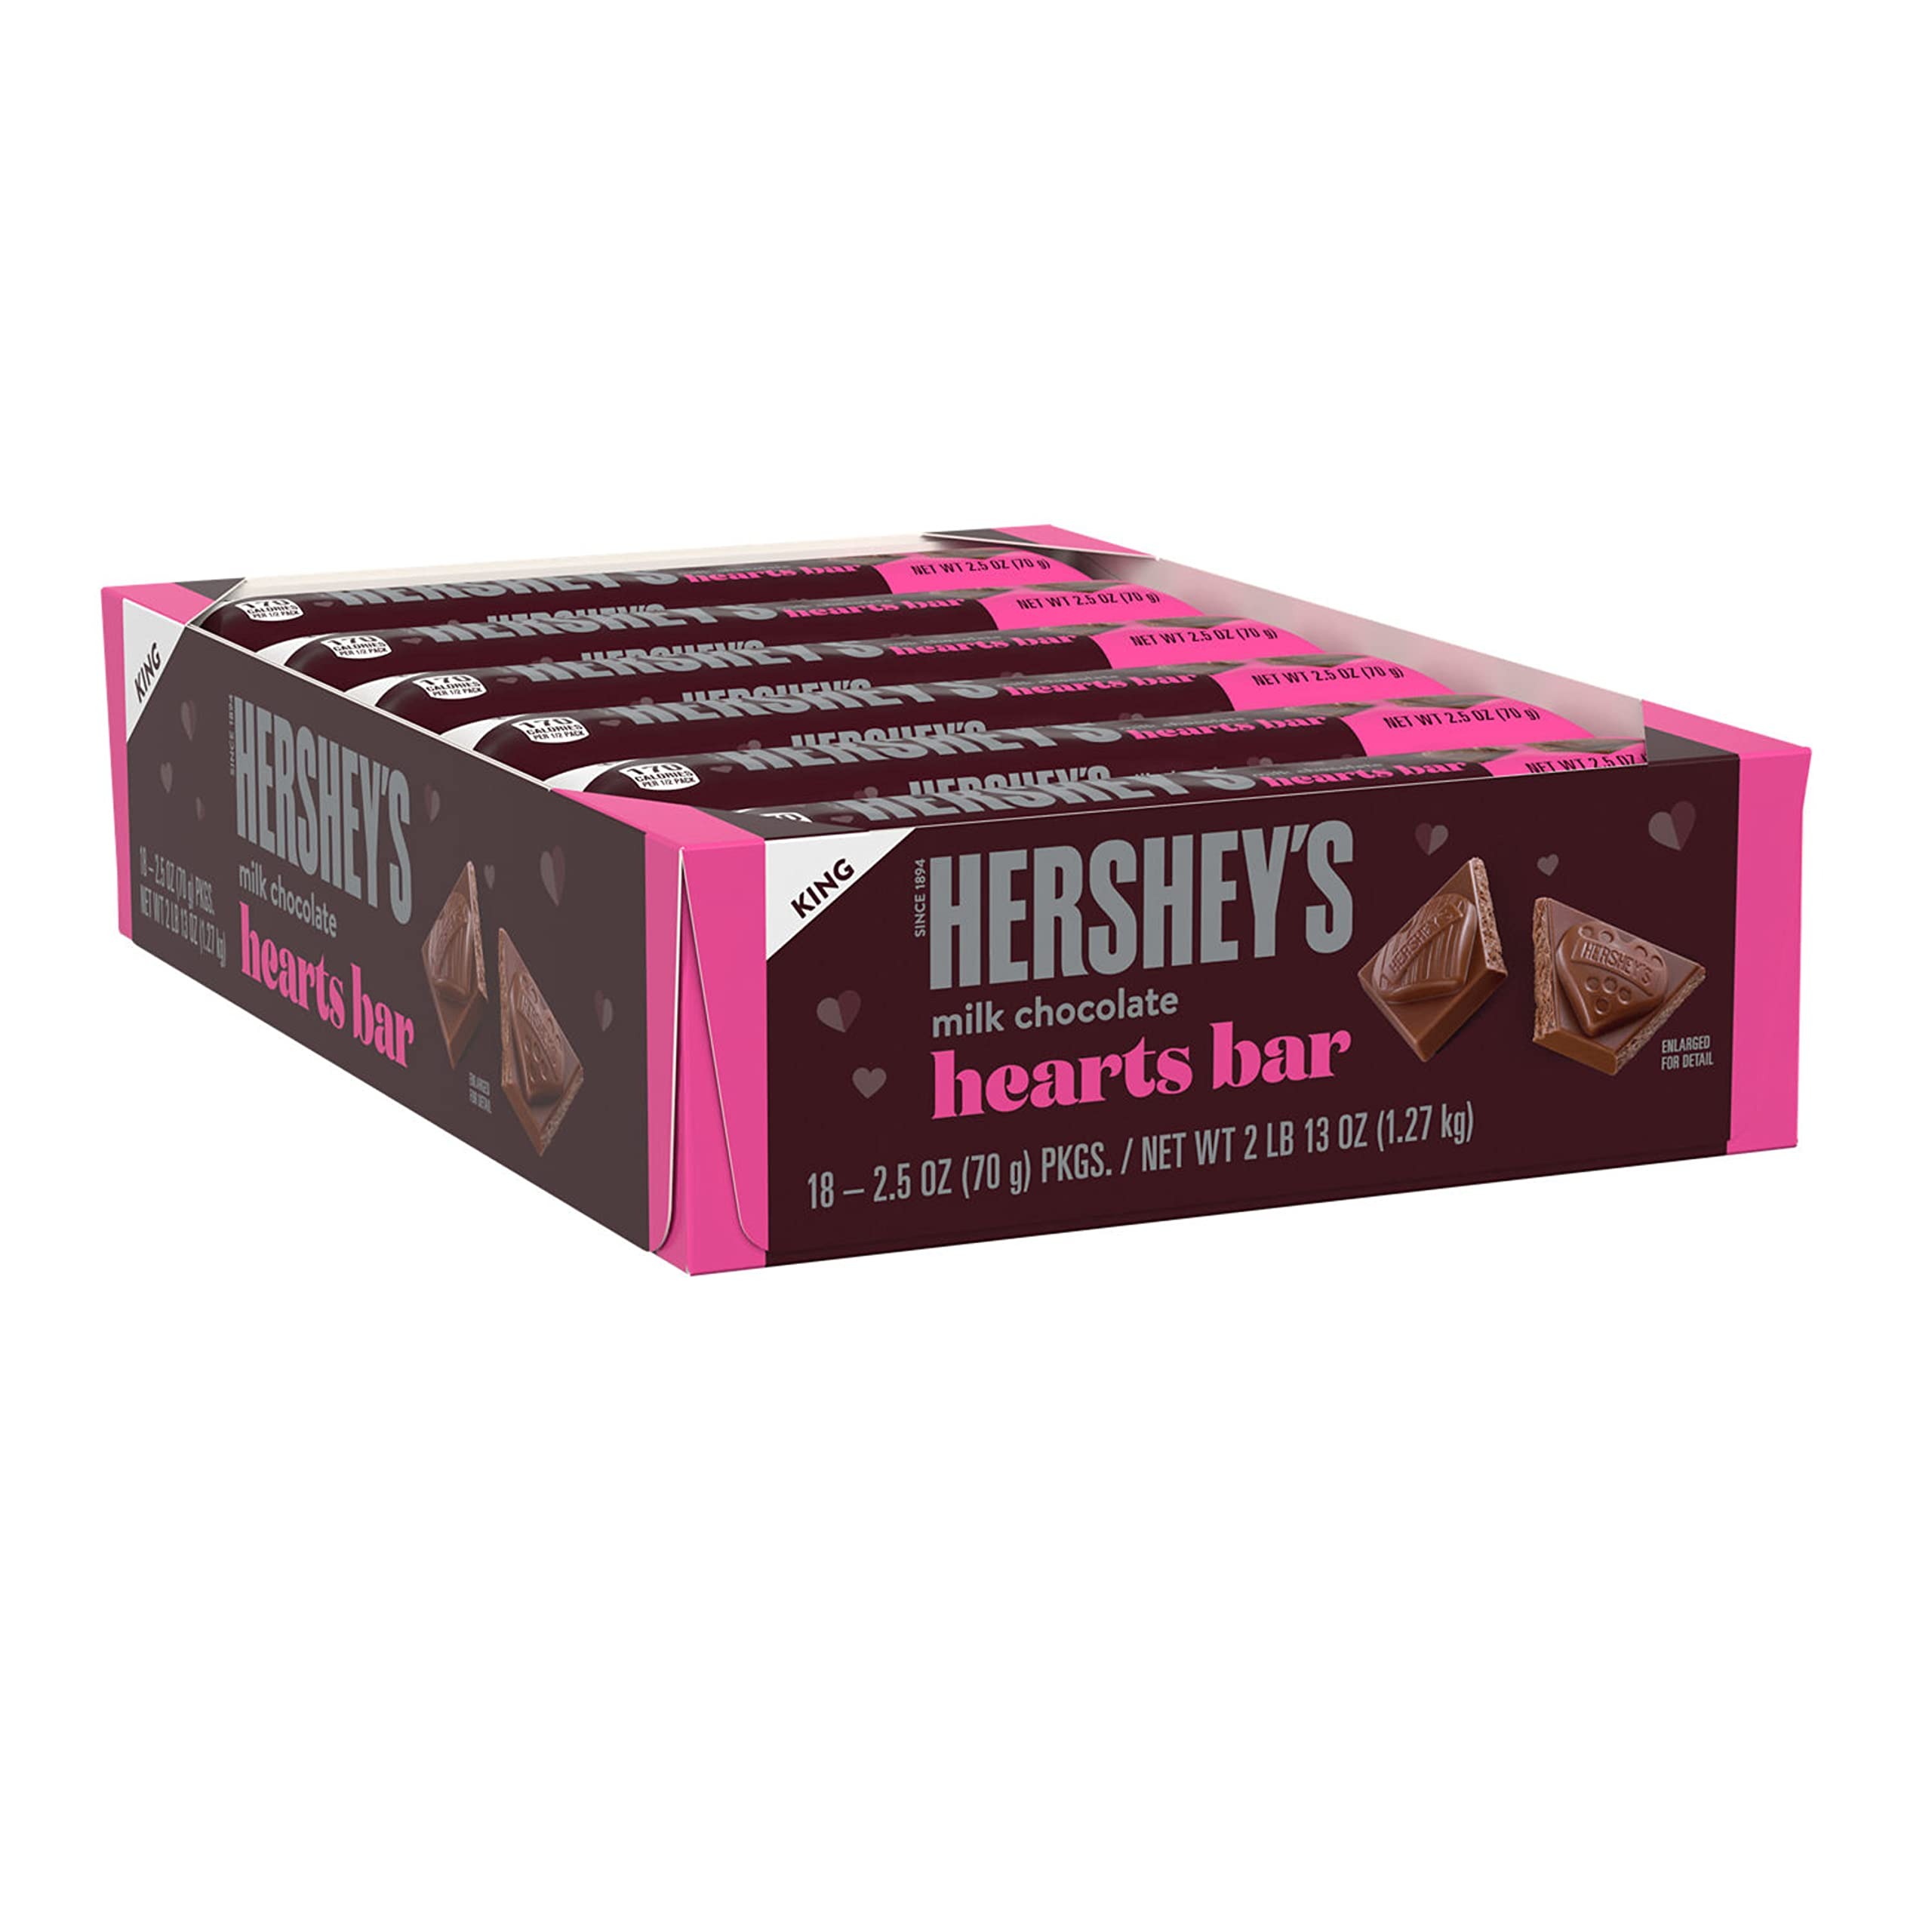
Item Name: HERSHEY'S Milk Chocolate King Size Candy, Bulk, Valentine's Day, 2.5 oz Hearts Bars (18 Count)
Bullet Point 1: Contains eighteen (18) 2.5-ounce HERSHEY'S Milk Chocolate King Size Candy Hearts Bars in a bulk box
Bullet Point 2: Bring your candy dish, gift-giving and s'mores games to the next level with HERSHEY'S milk chocolate candy bars with the fun addition of hearts
Bullet Point 3: Kosher-certified, bulk, king-size milk chocolate resale candy bars individually wrapped for lasting freshness and on-the-go snacking during any fundraiser or adventure
Bullet Point 4: Kick birthday parties, concession stands, graduation celebrations, anniversary dates, movie nights, vending machines and campfires up a notch with classic milk chocolate for everyone involved
Bullet Point 5: Show your nearest and dearest how much you care with king-size milk chocolate Valentine's Day treats covered in excitingly designed hearts
Value: 45.0
Unit: Ounce

Price: 6.2